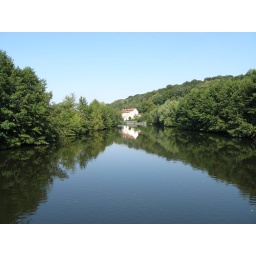
The river Enz from a bridge near Eutingen.